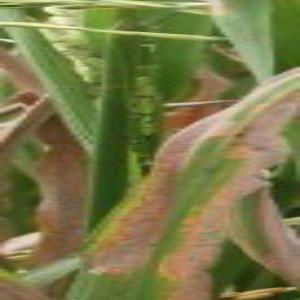
Disease: Bacterialblight